History of the Southern United States

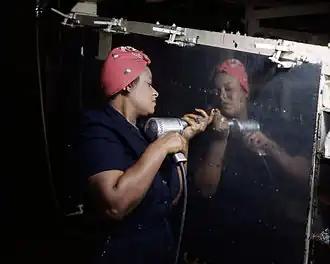
A real-life "Rosie the Riveter" operating a hand drill at Vultee-Nashville, Tennessee, working on an A-31 Vengeance dive bomber 1943.

Huge warplane plants were opened in Dallas-Fort Worth and Georgia. The most secret and expensive operation was at Oak Ridge, Tennessee, where unlimited amounts of locally generated electricity were used to prepare uranium for the atom bomb. The number of production workers doubled during the war. Most training centers, factories and shipyards were closed in 1945, but not all, and the families that left hardscrabble farms remained to find jobs in the growing urban South. The region had finally reached the take off stage into industrial and commercial growth, although its income and wage levels lagged well behind the national average. Nevertheless, as George B. Tindall notes, the transformation was, "The demonstration of industrial potential, new habits of mind, and a recognition that industrialization demanded community services."